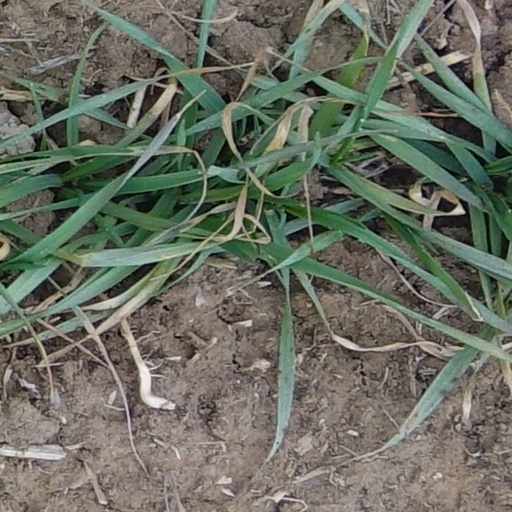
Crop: wheat